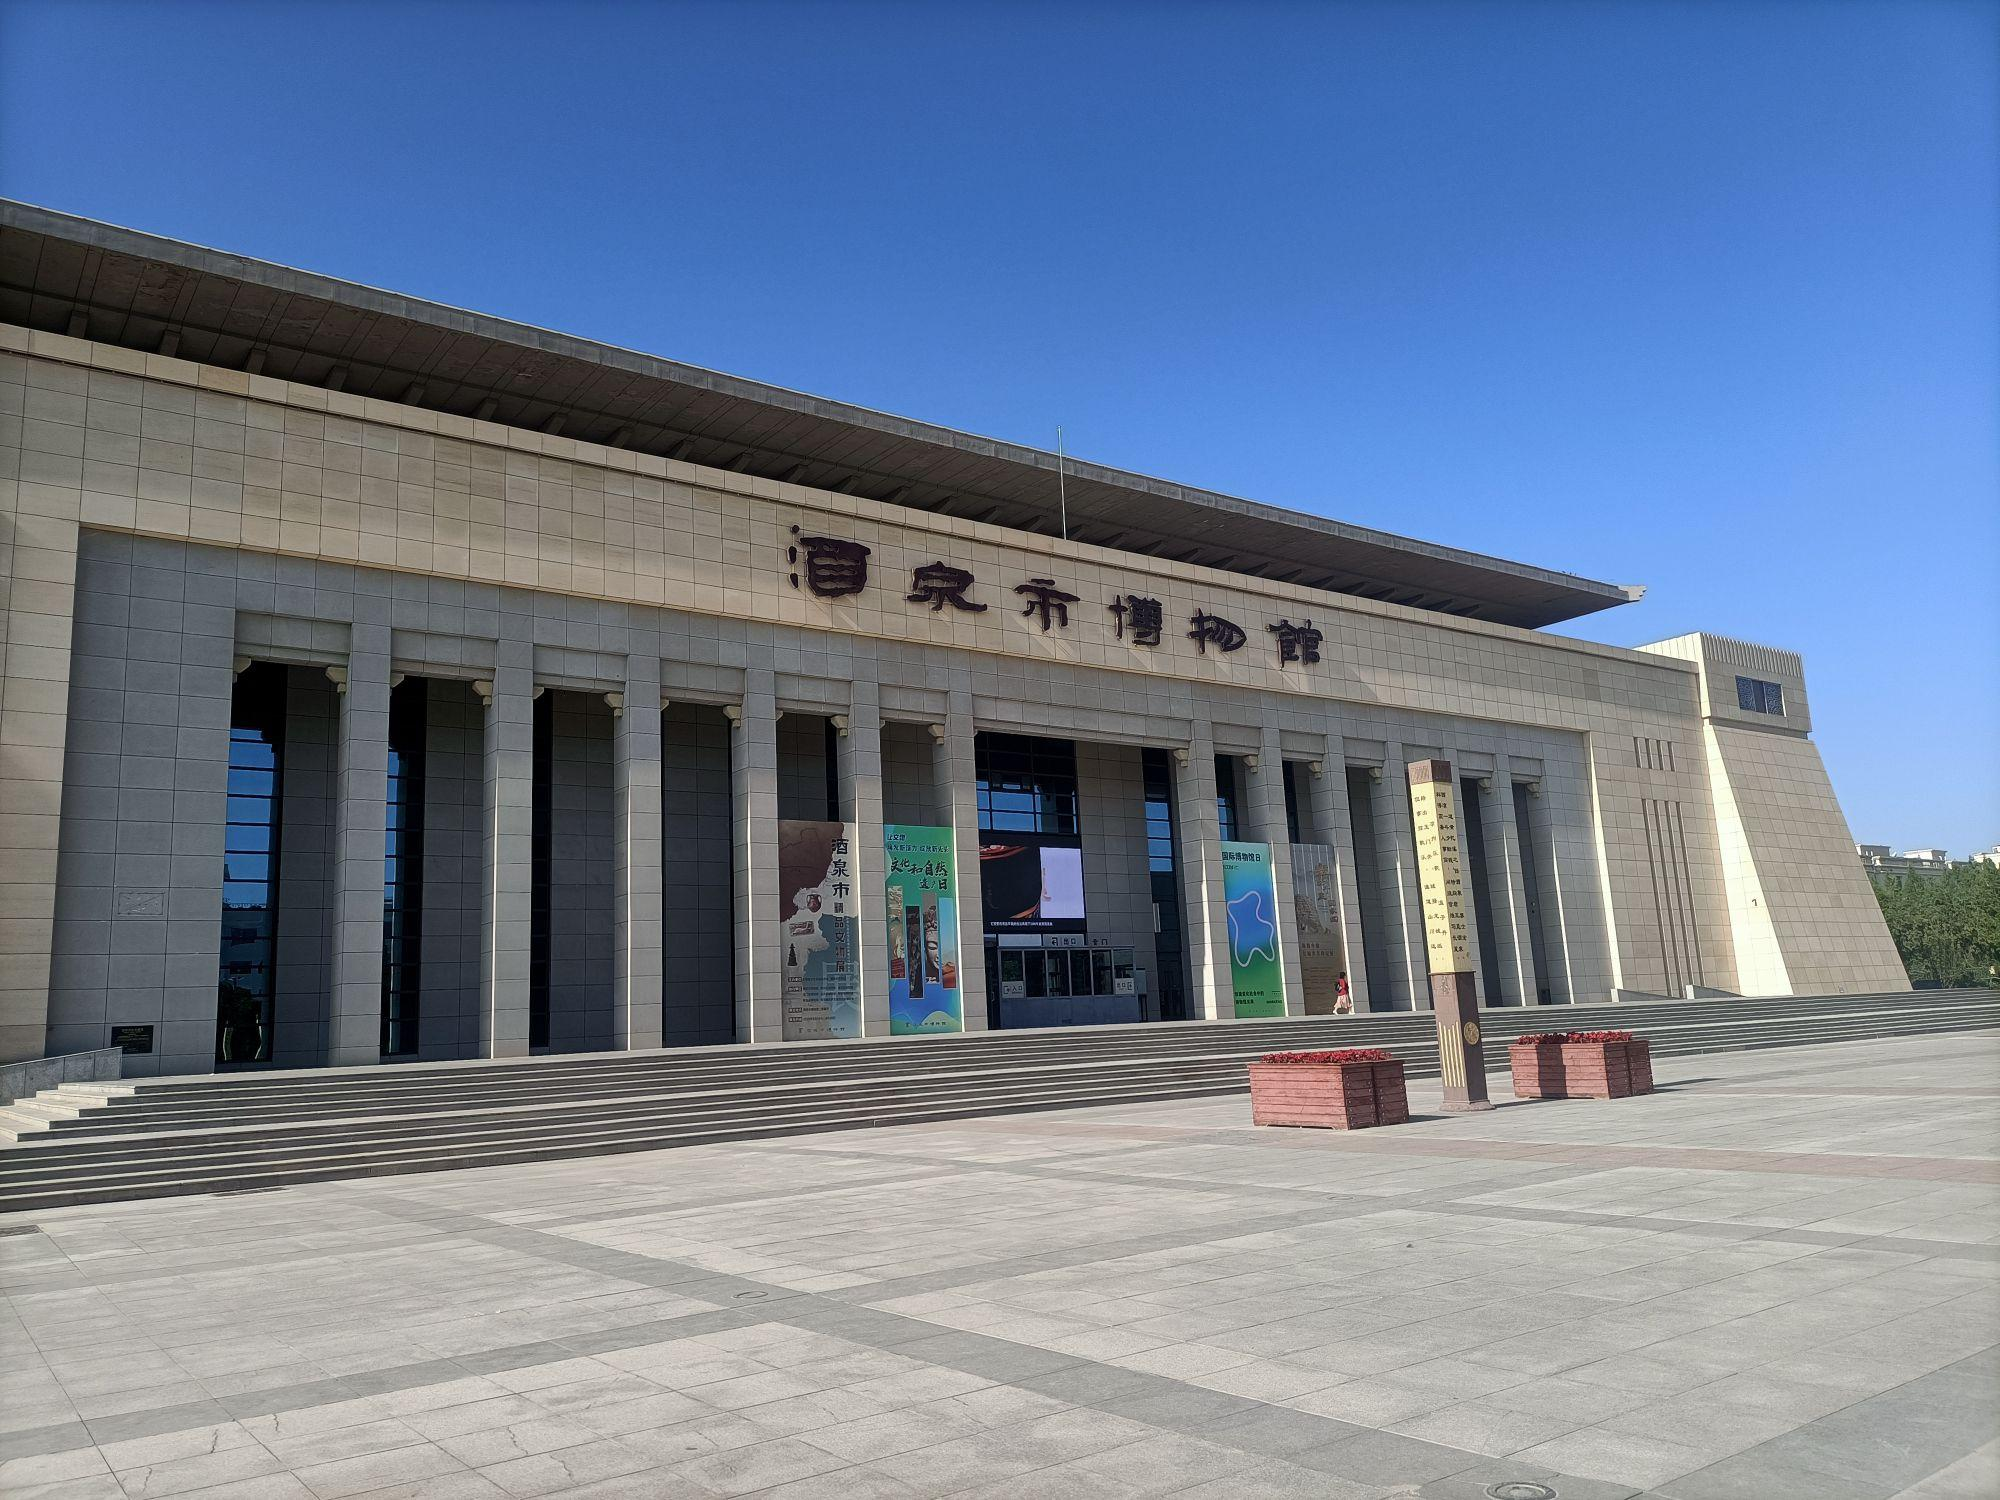
地标名称：酒泉市博物馆
所在城市：酒泉市·肃州区